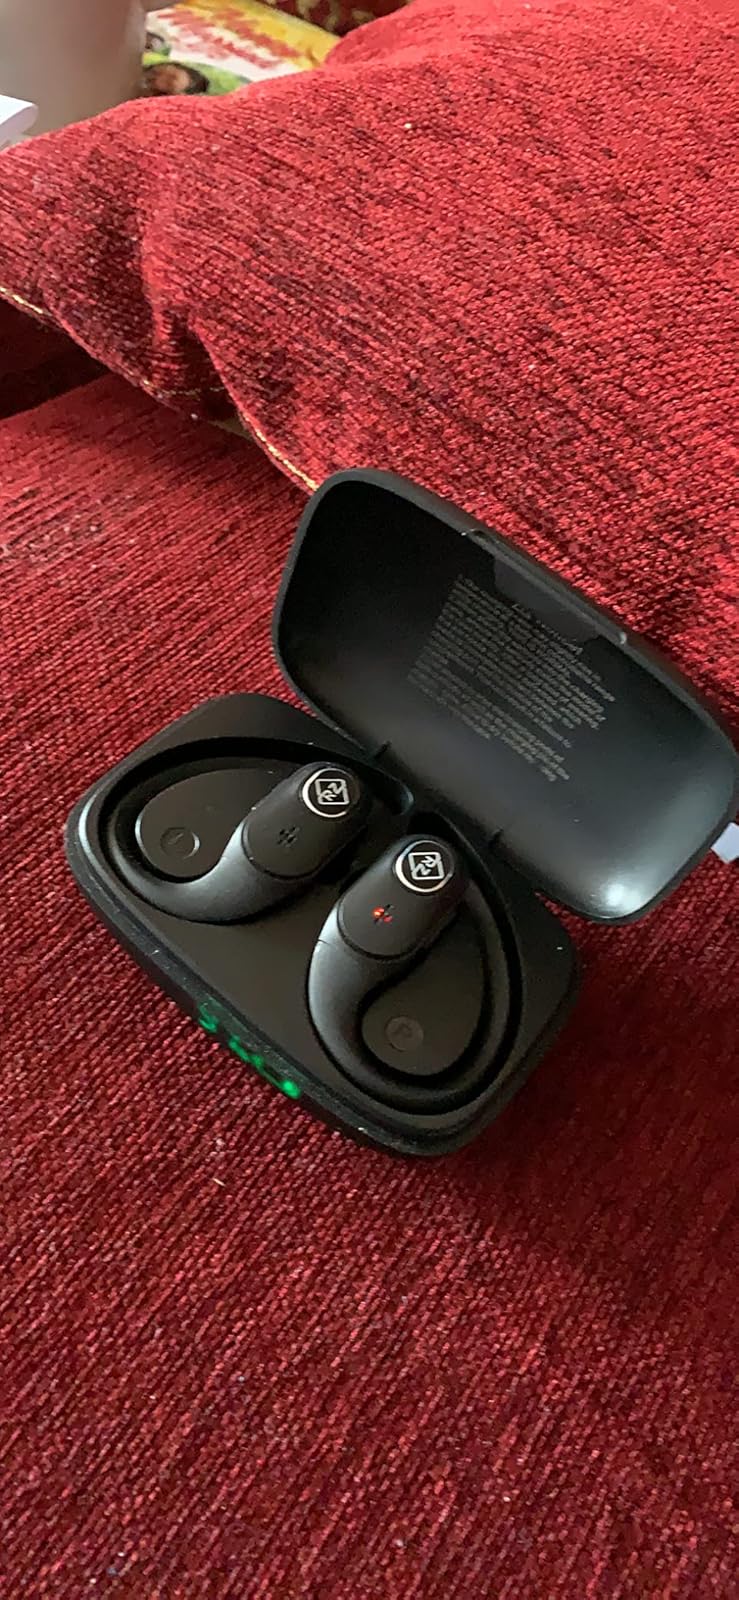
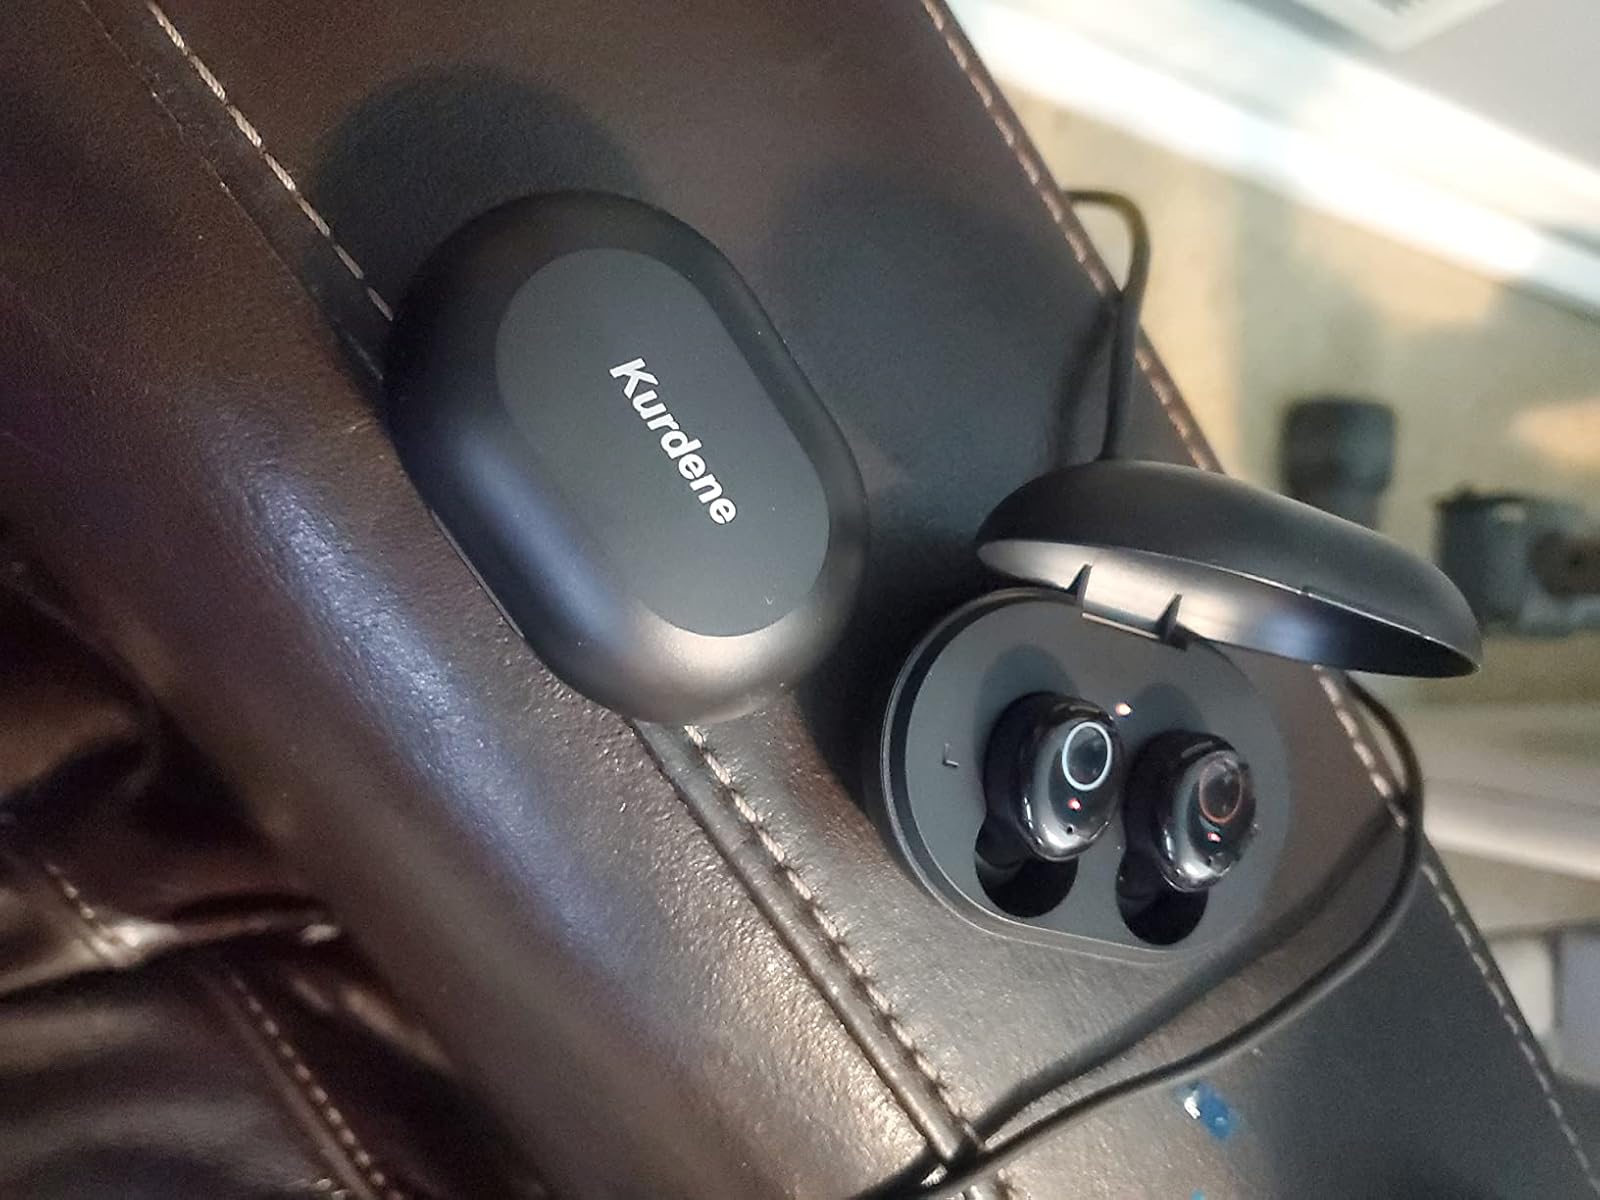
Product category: earbuds
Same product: no